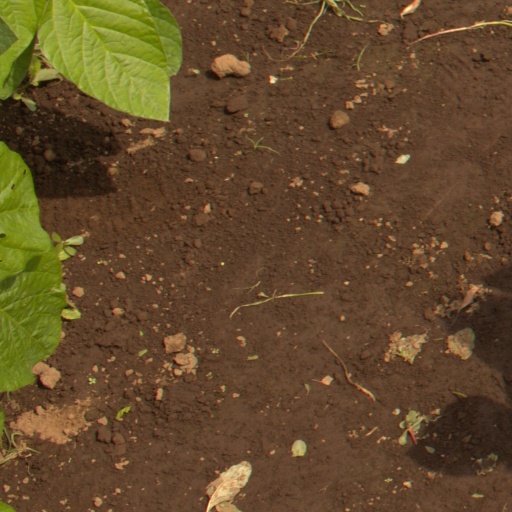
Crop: soybean